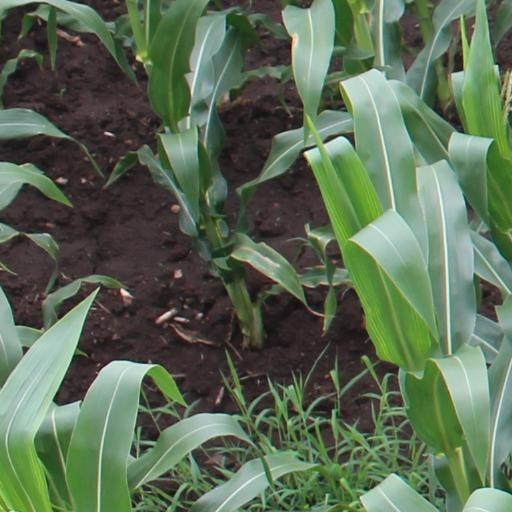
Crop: maize; corn